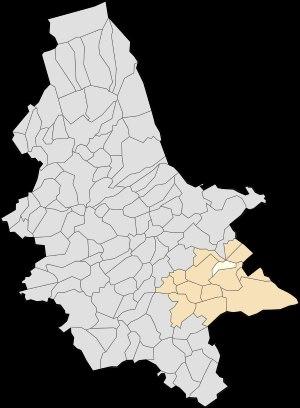
Quiestède est une commune française située dans le département du Pas-de-Calais en région Hauts-de-France.